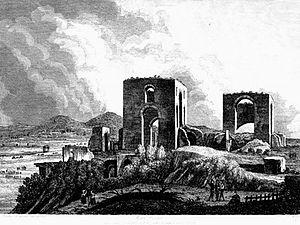
Située entre la villa Appia et la nouvelle via Appia, la villa des Quintili présente les ruines d’une ancienne propriété d’une riche famille romaine.